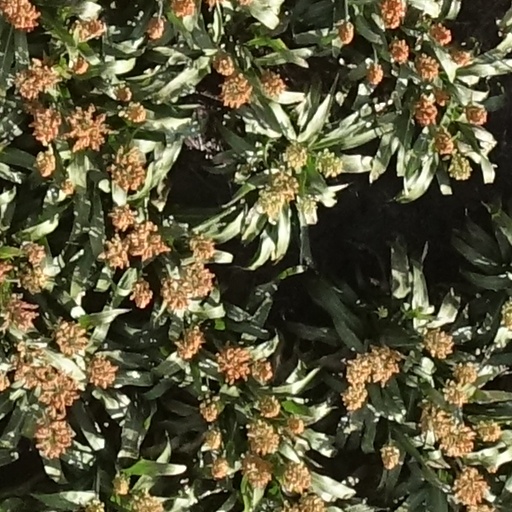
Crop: sorghum